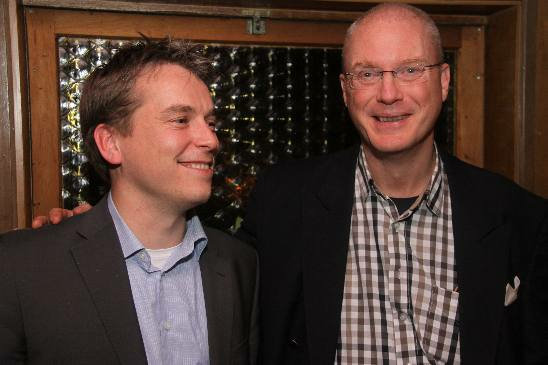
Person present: Yes